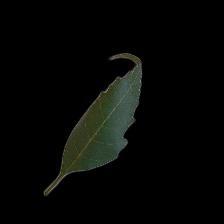
Plant: Neem